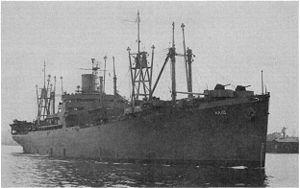
L'USS Almaack (AKA-10) était un navire de guerre cargo de la classe Almaack. Le navire fut d'abord lancé en tant qu'un navire marchand nommé Executor le 14 mars 1940. Il effectua deux voyages en Inde avant d'être acquis par la US Navy le 3 juin 1941.